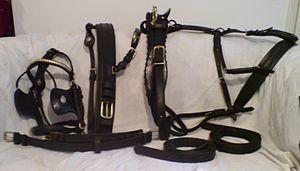
Le harnachement du cheval est l'ensemble des pièces qui servent à équiper un cheval domestique pour le travail, le sport ou les loisirs : selles, mors, étriers, filets, harnais et différents enrênements. L'action d'équiper le cheval de ces objets est elle aussi appelée le « harnachement ».